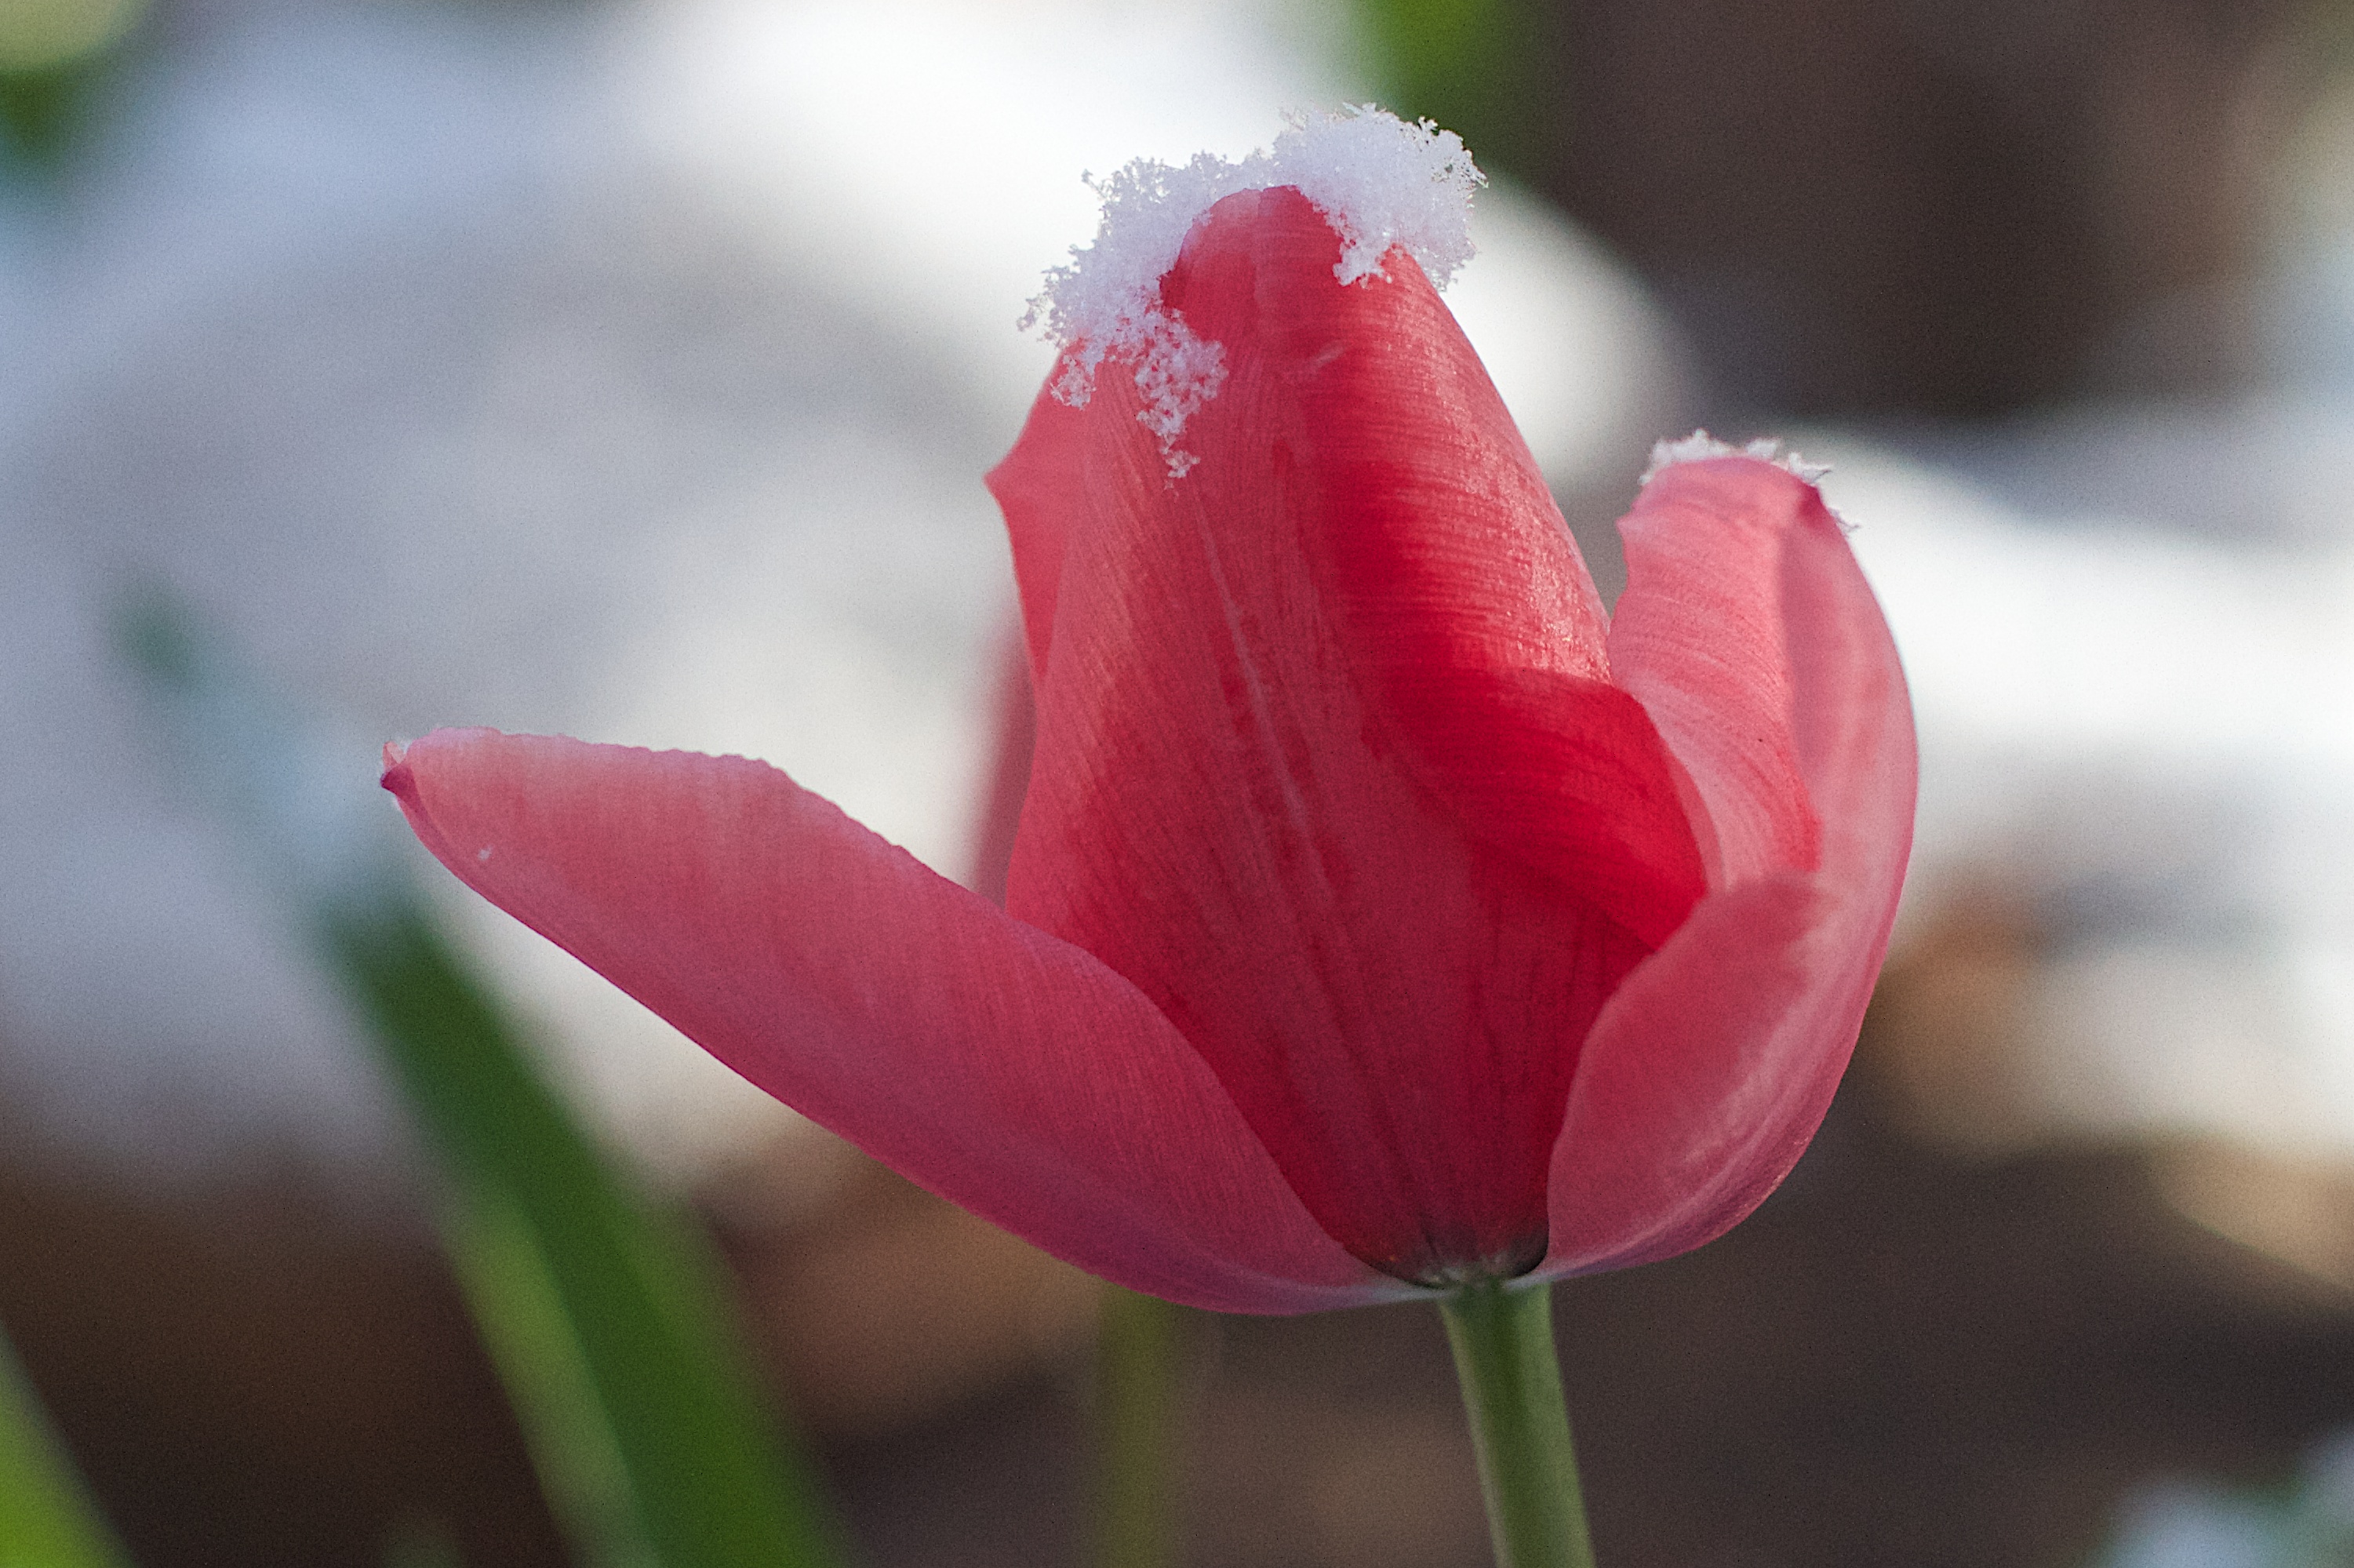
blossom, plant, flower, petal, tulip, red, pink, flora, close up, bud, macro photography, flowering plant, plant stem, land plant